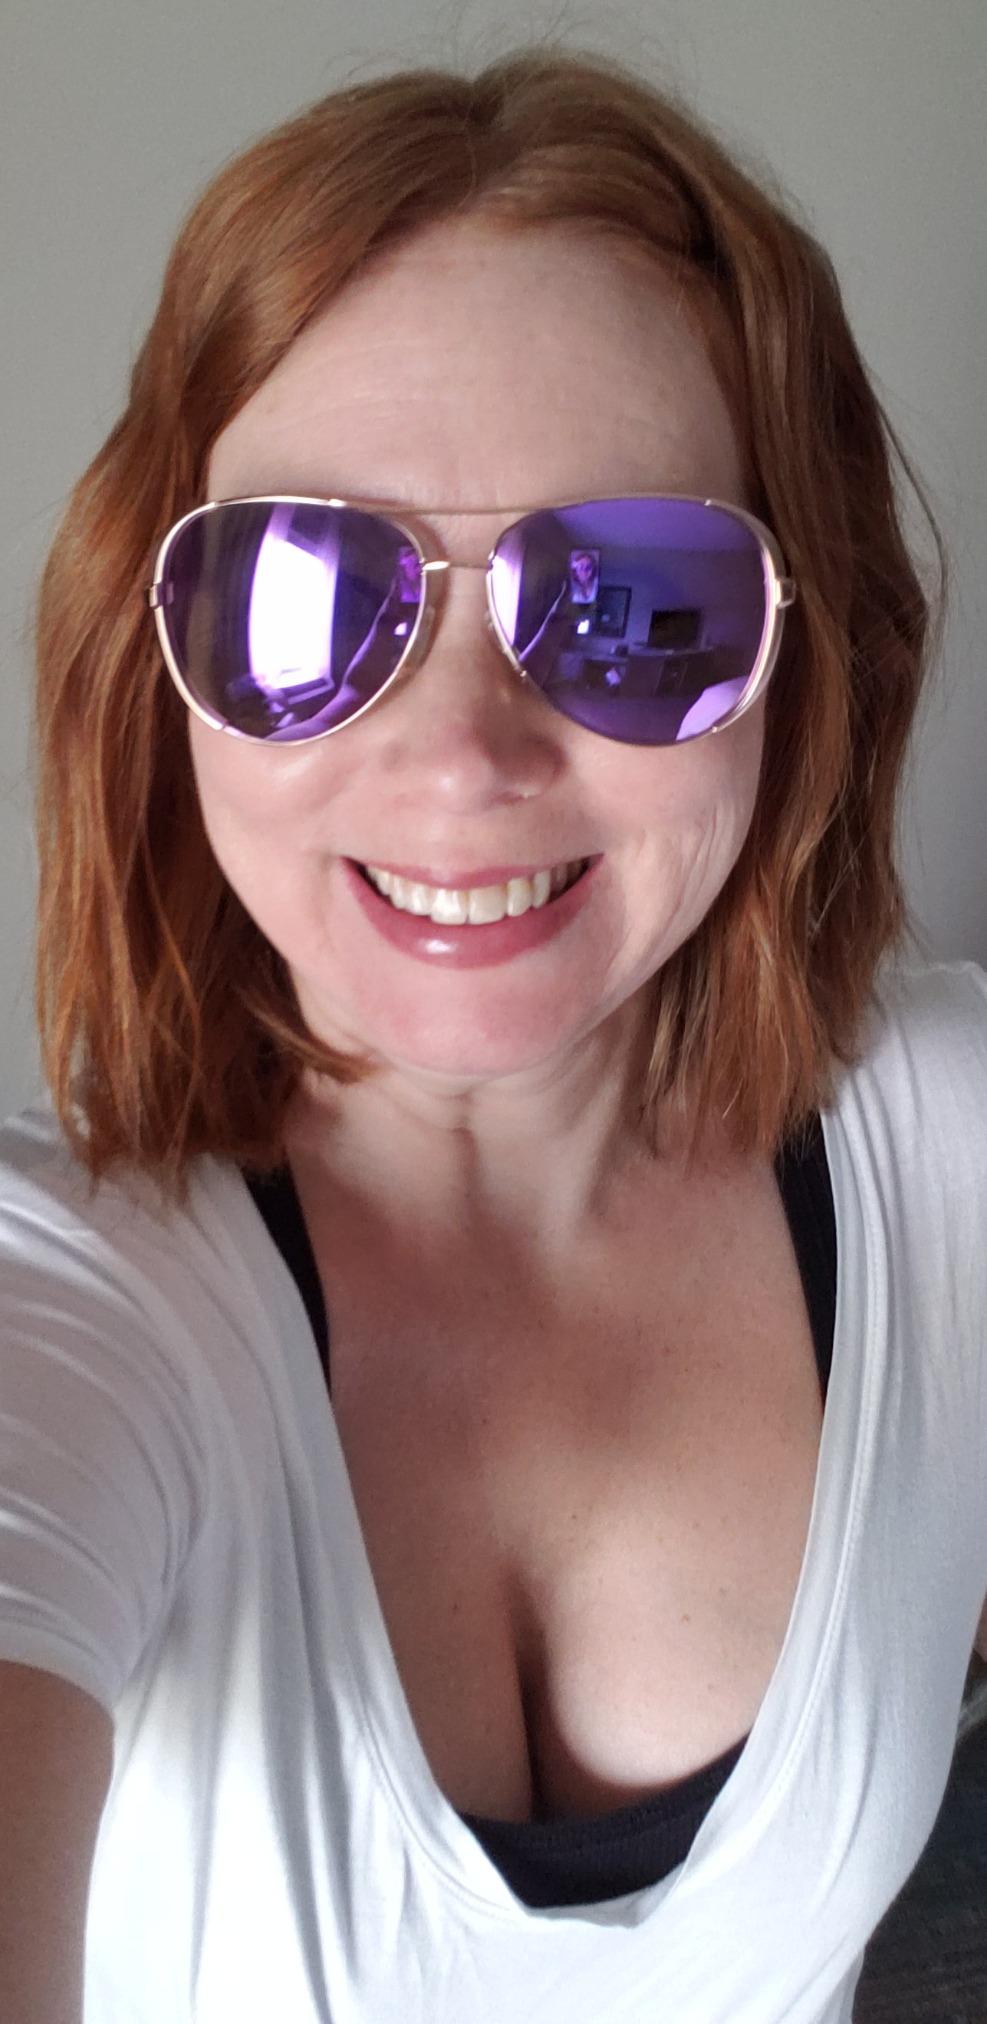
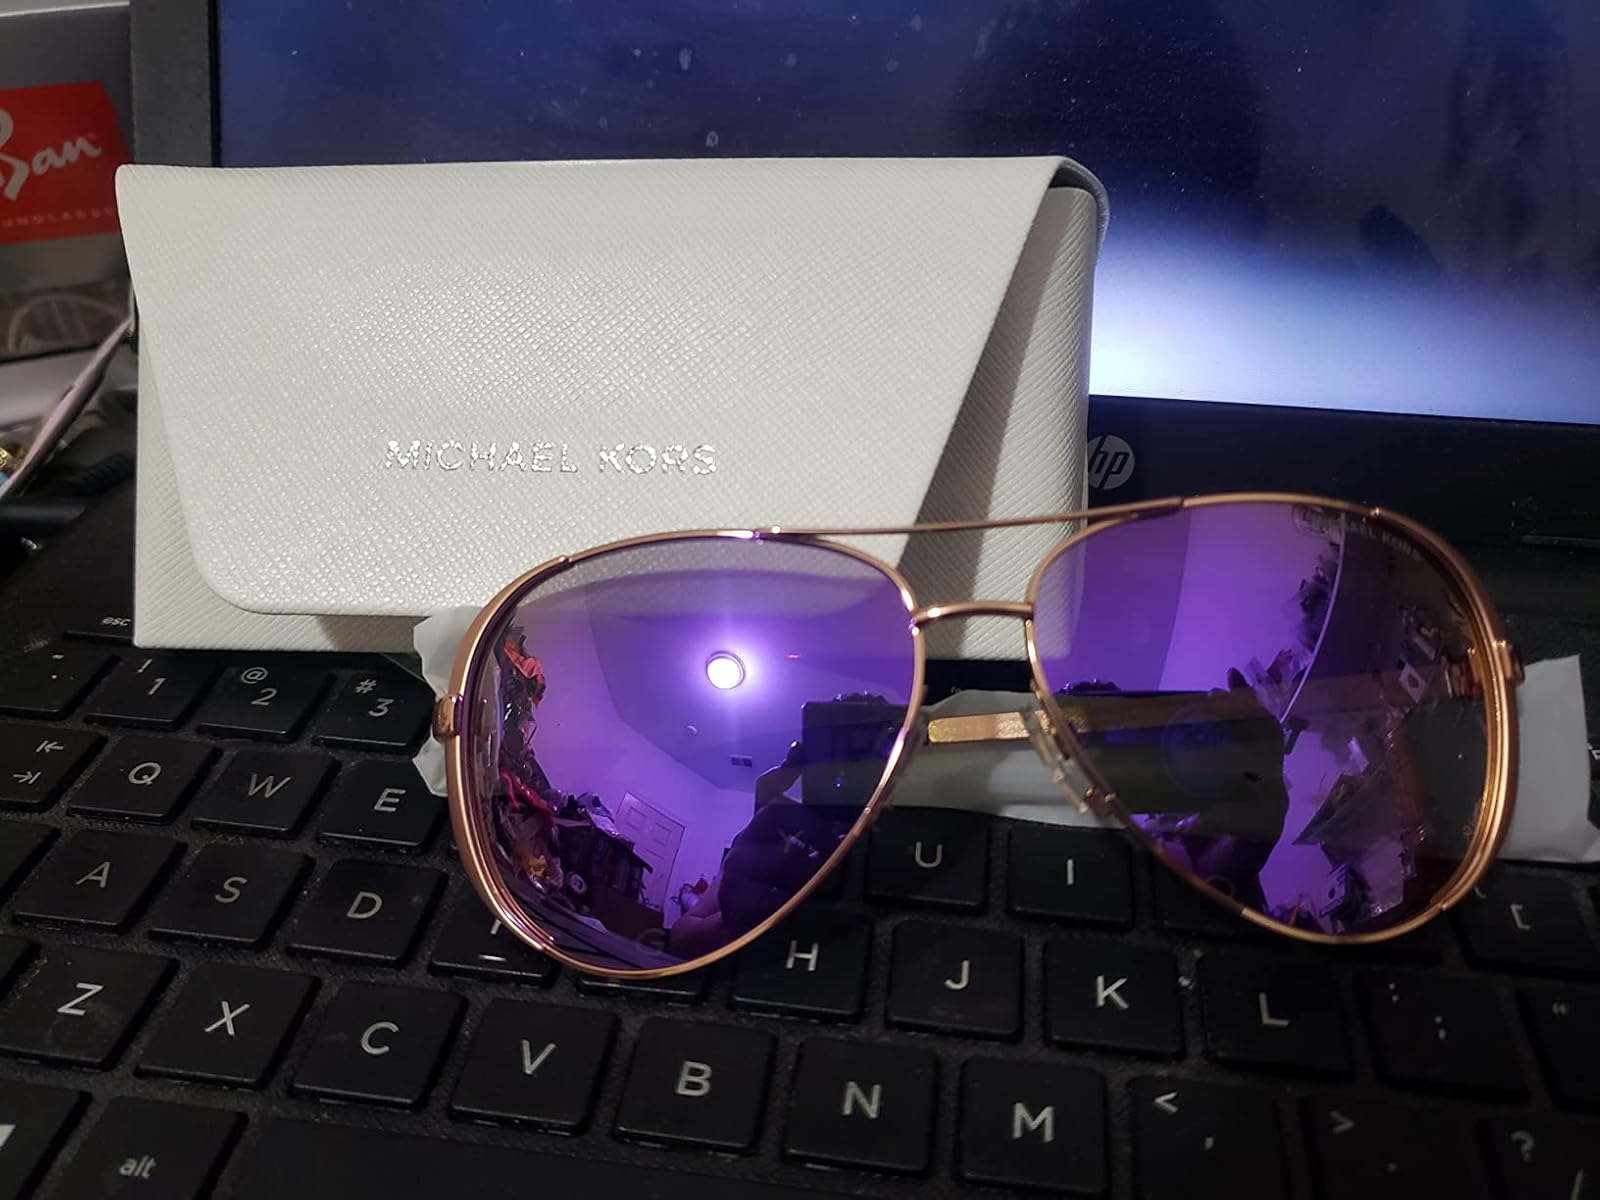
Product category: accessories_sunglasses
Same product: yes